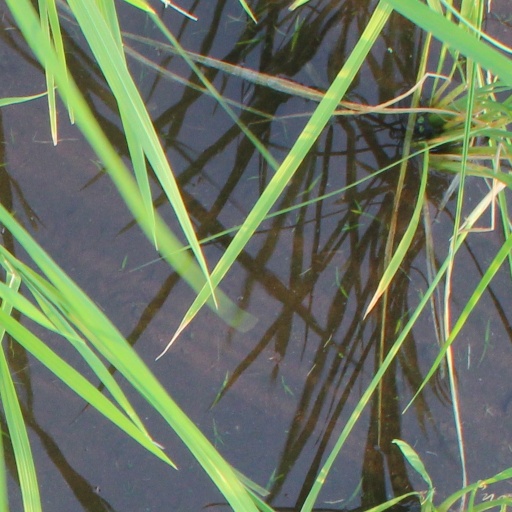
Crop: rice